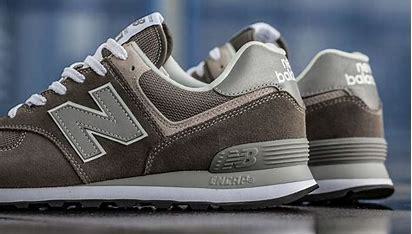
Brand: New
Model: Balance New Balance 574 Series